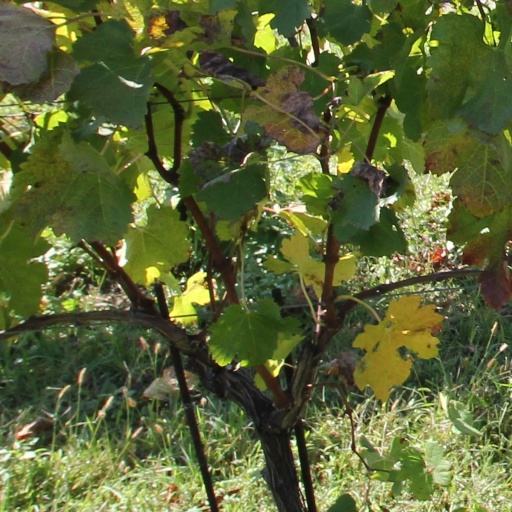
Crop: grape